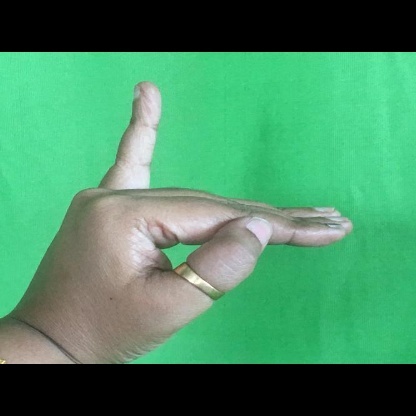
Mudra: Hamsapaksha